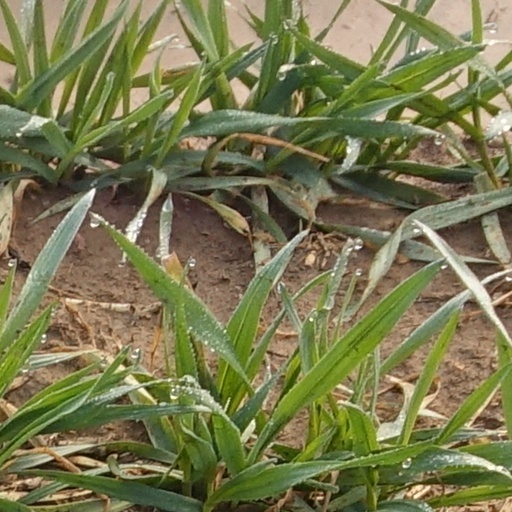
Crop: wheat